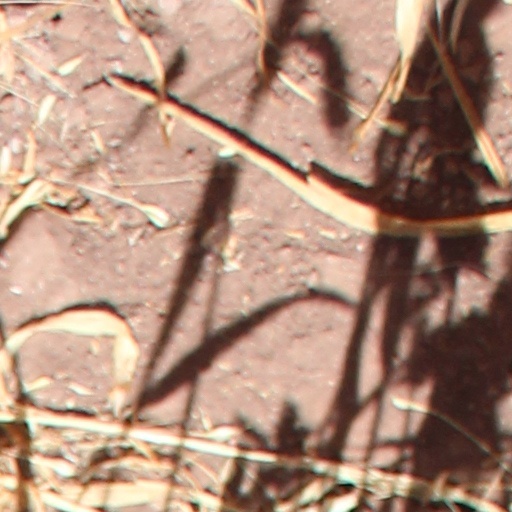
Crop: wheat